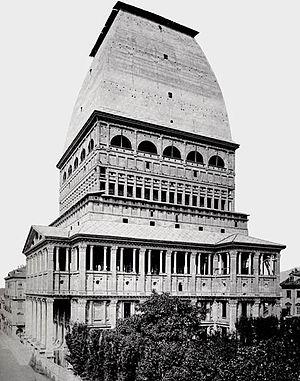
La synagogue de Turin, située place Primo Levi, anciennement via Pie V, dans le quartier San Salvario, à proximité de la gare de Turin-Porta-Nuova, a été inaugurée en 1884, gravement endommagée lors des bombardements de 1942, et reconstruite en 1949. C'est le principal lieu de culte de la communauté juive de Turin.